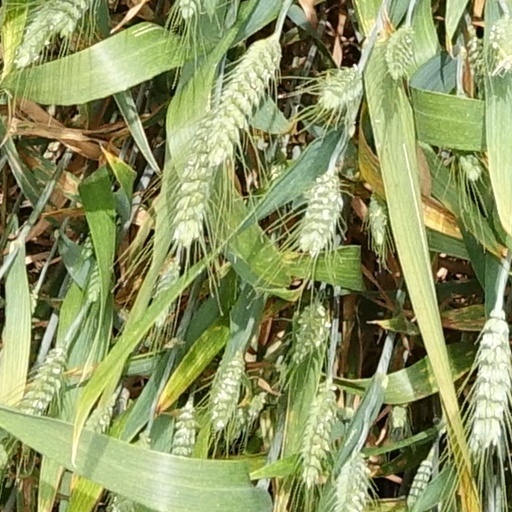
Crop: wheat